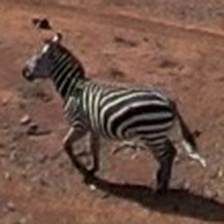
Pose orientation: left